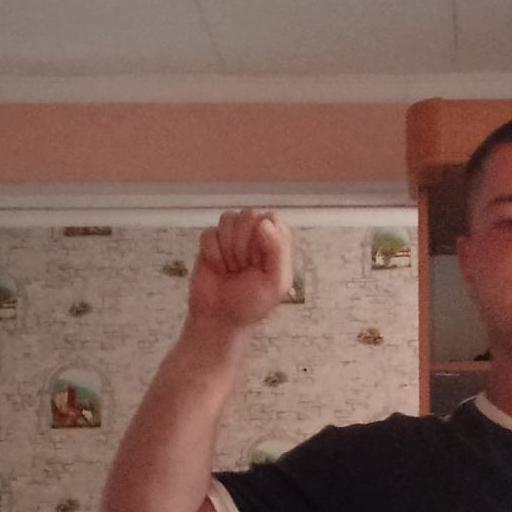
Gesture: fist